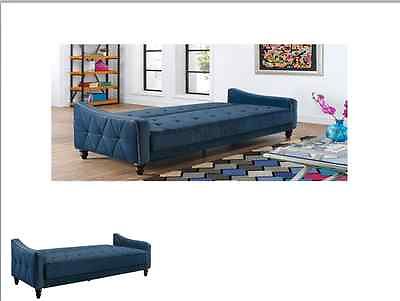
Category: sofa